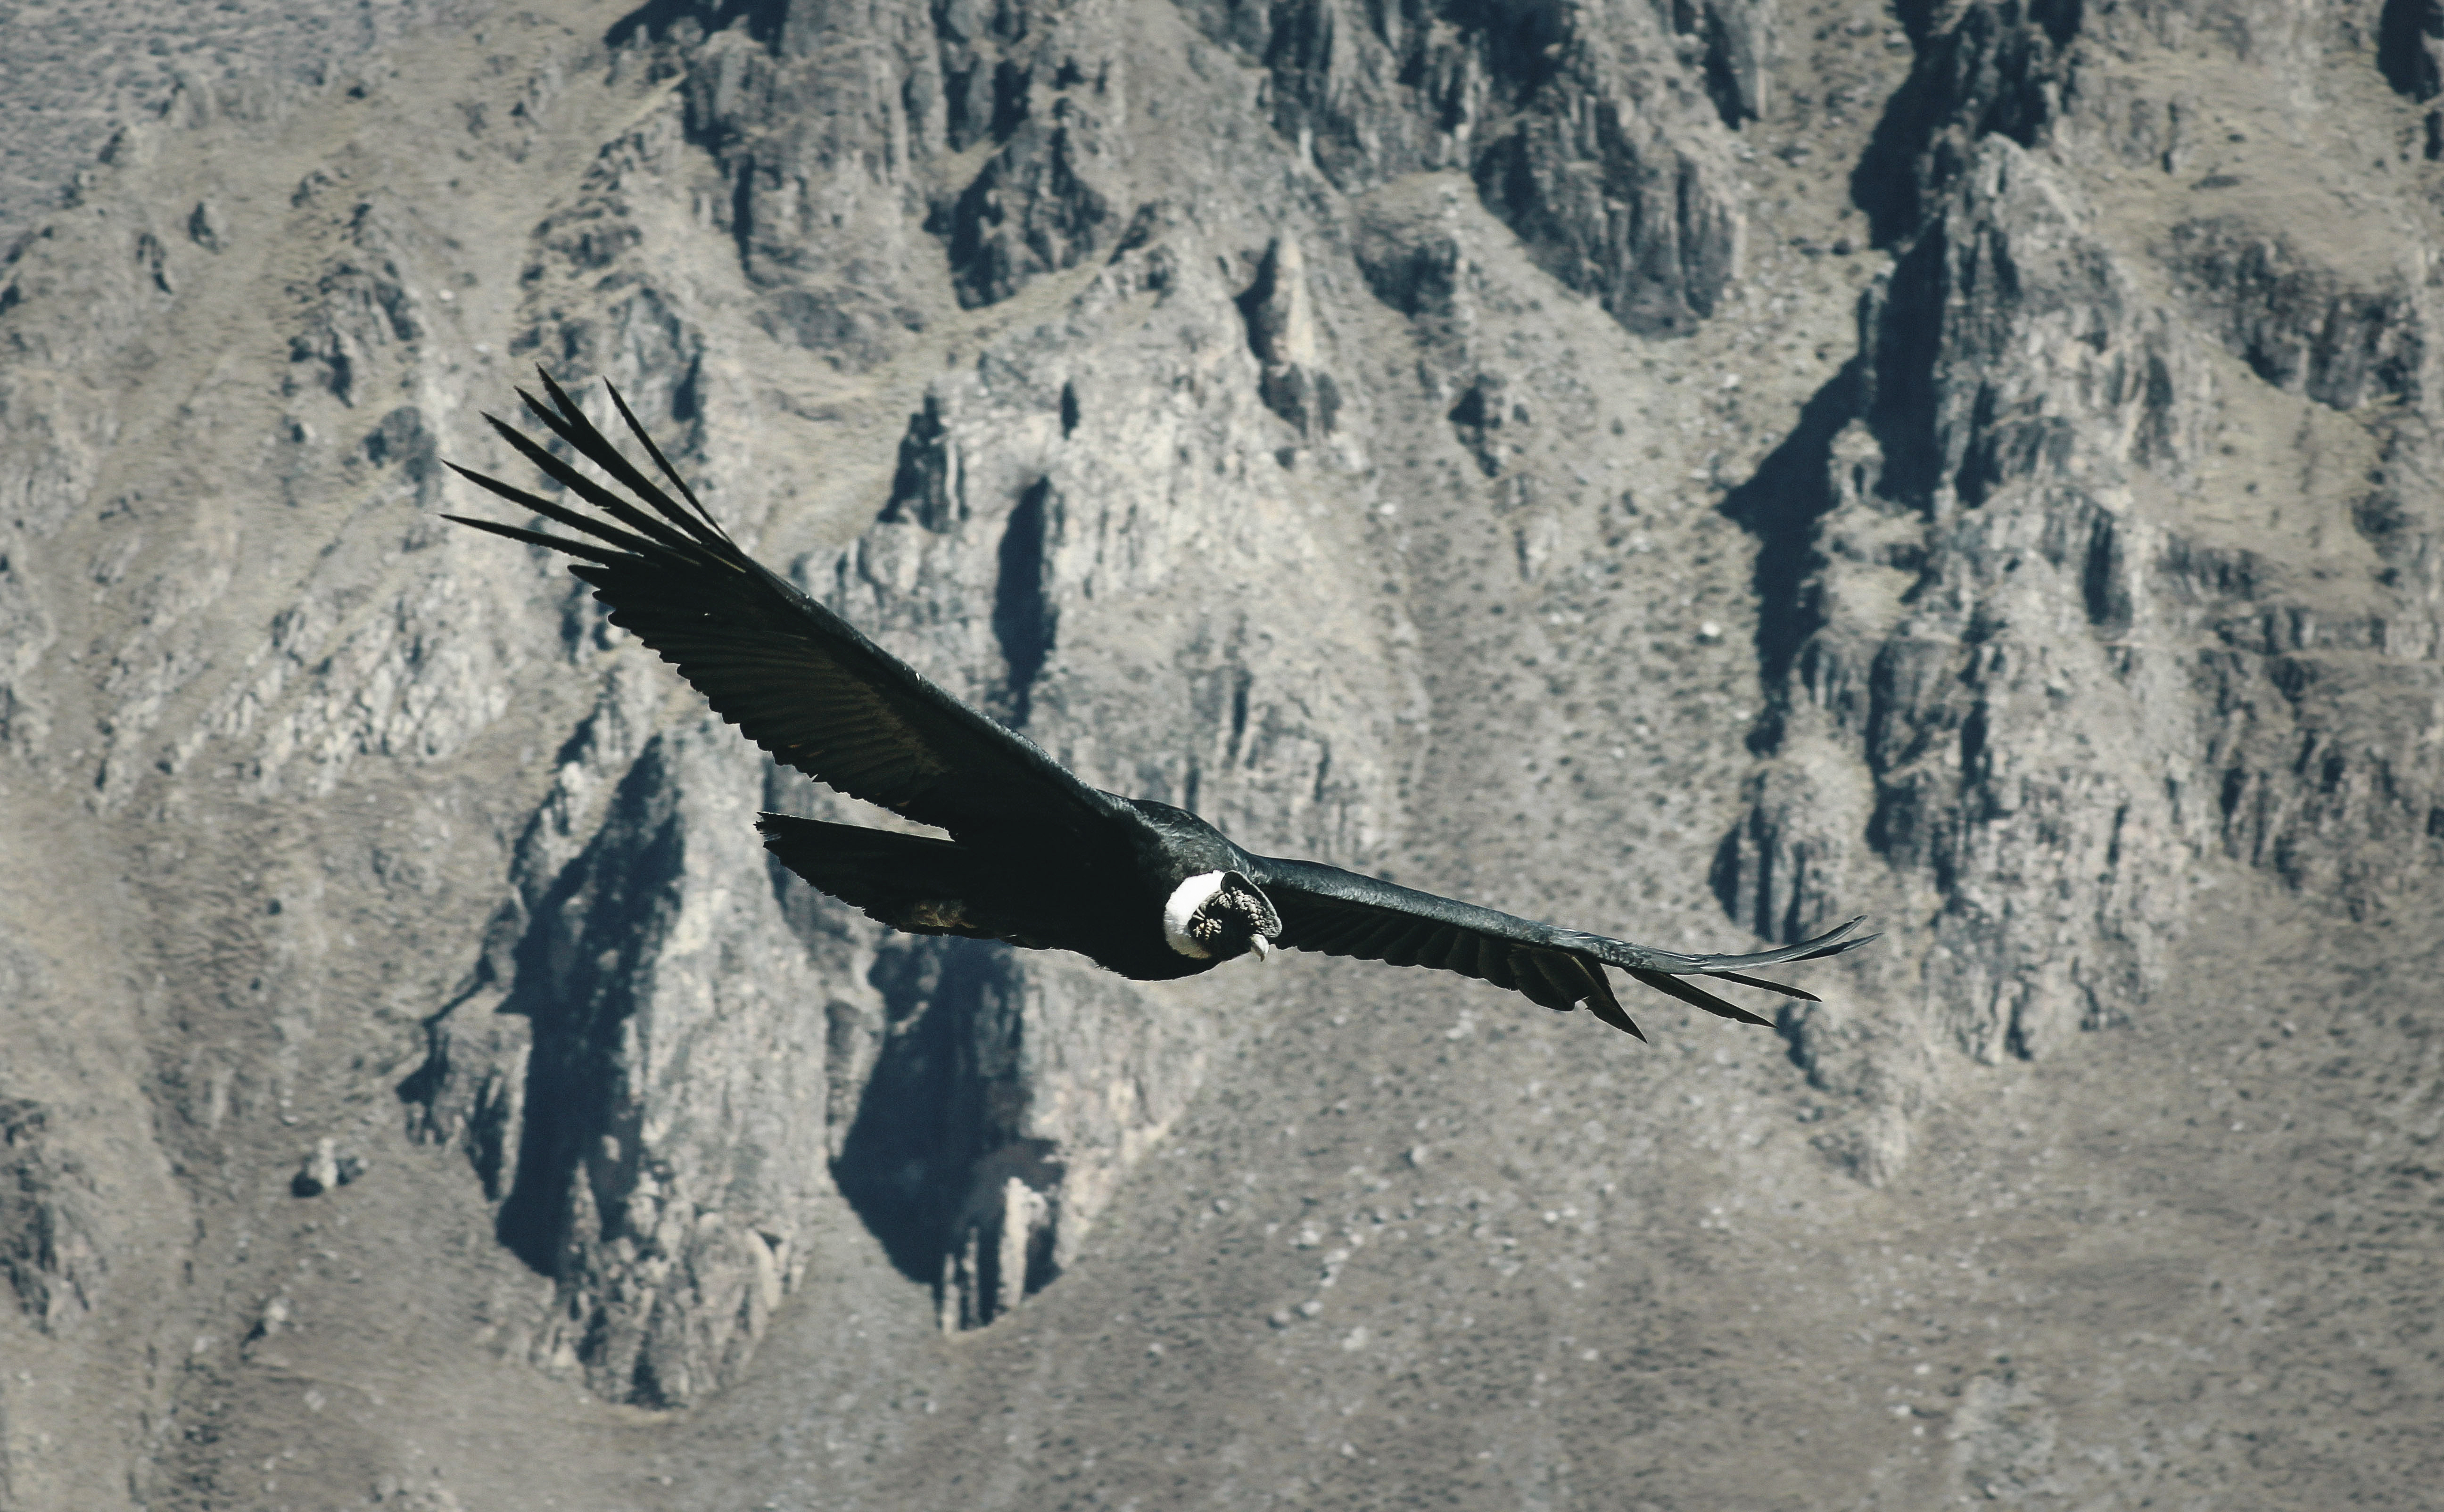
snow, bird, wing, airplane, vehicle, flight, eagle, extreme sport, vulture, condor, atmosphere of earth, perching bird